Piz Terri

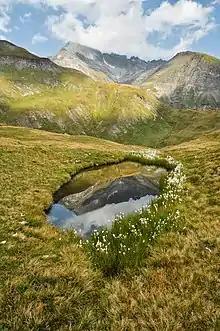
Piz Terri from Alp Motterascio

The lake named "Laghet la Greina" (0.183 km²) is located not far from the summit, on the northwest side of the mountain, at an elevation of 2,585 metres. The faces are steep. Only a small glacier, named "Glatscher dil Terri", lies at the base of the north face. It previously extended down to the lake.